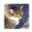
Label: cat